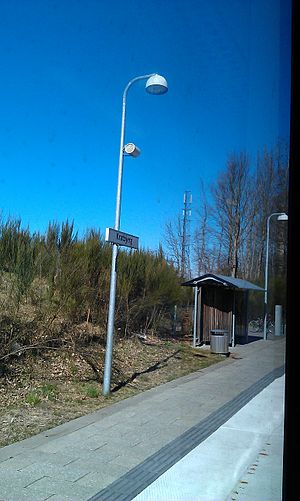
Kratbjerg Station
Kratbjerg Station er et dansk trinbræt på Lille Nord. Den åbnede 16. september 2008. Grønholt trinbræt betjenes ikke på de afgange, hvor Kratbjerg betjenes og omvendt.